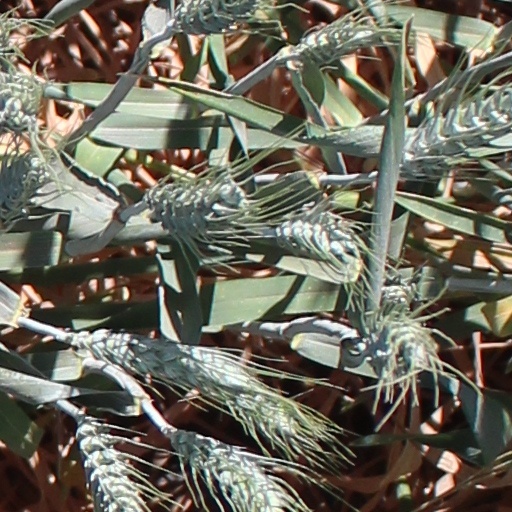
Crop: wheat